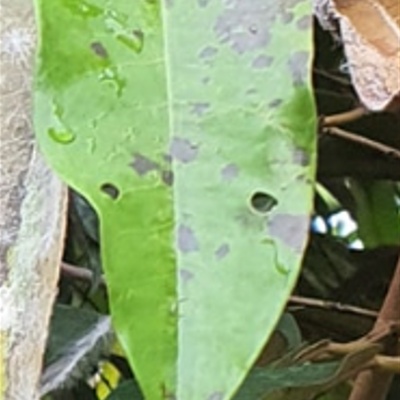
Label: Leaf_Rhizoctonia